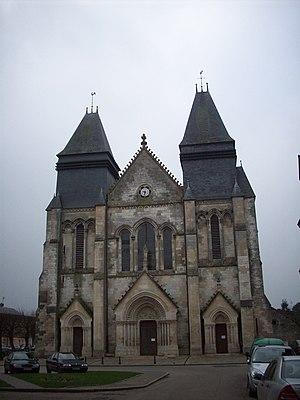
Collégiale Saint-Hildevert de Gournay-en-Bray.
Cet article recense les monuments historiques de l'arrondissement de Dieppe, dans le département de la Seine-Maritime, en France.
Cet article recense les monuments historiques de France classés en 1840, la première protection de ce type dans le pays.